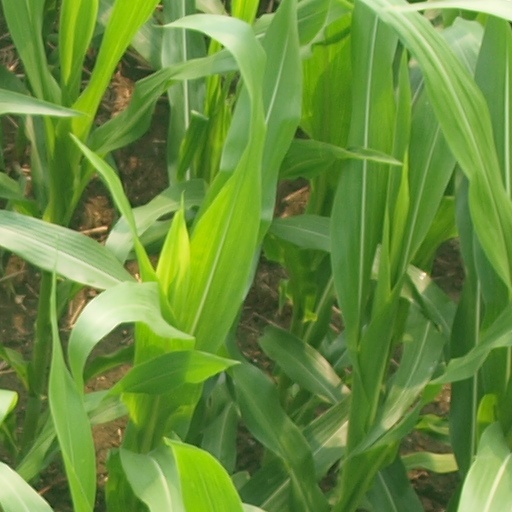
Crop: maize; corn